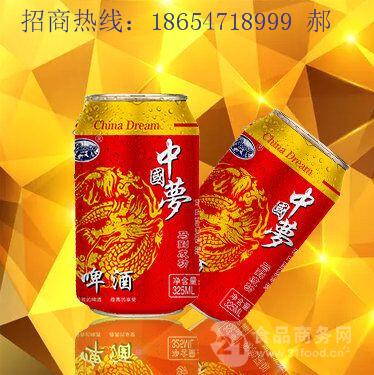
Label: metal